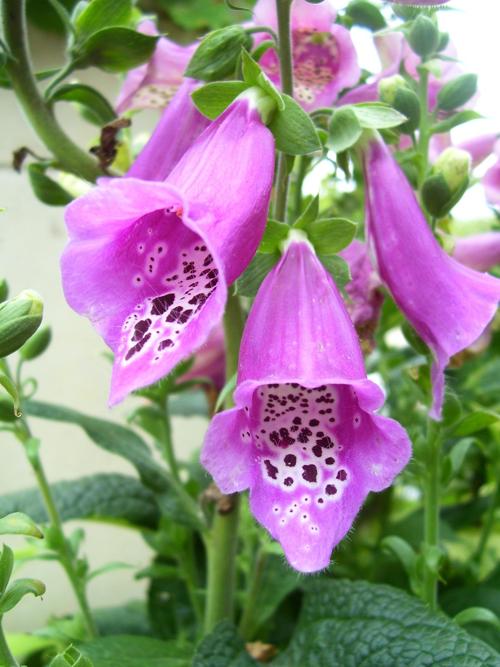
Label: foxglove